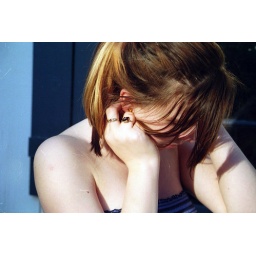
girl in blue part two